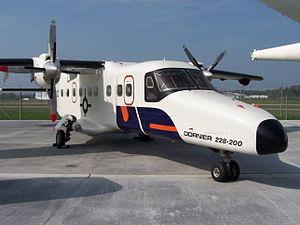
Corvo est la plus petite île habitée de l'archipel des Açores ainsi que la plus septentrionale.